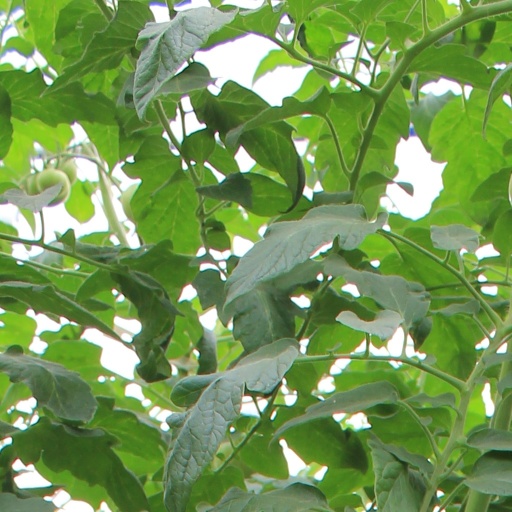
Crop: tomato